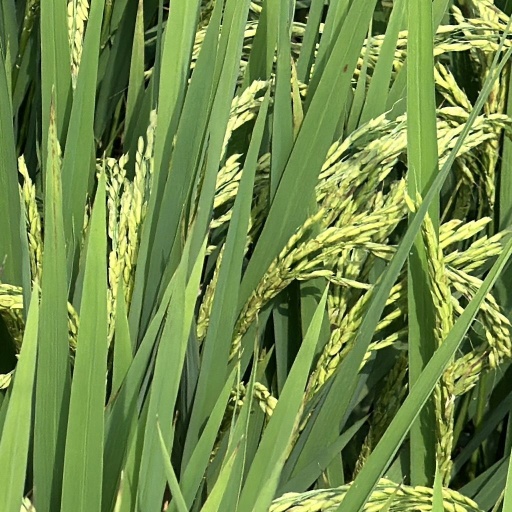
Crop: rice